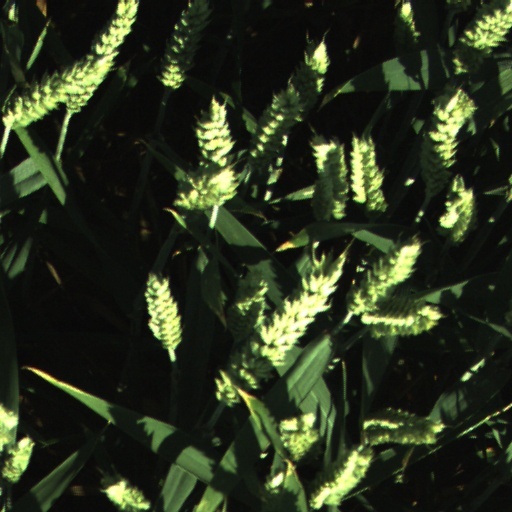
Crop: wheat